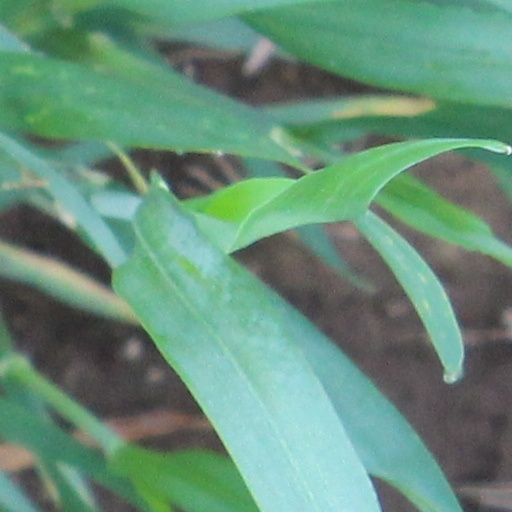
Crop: wheat